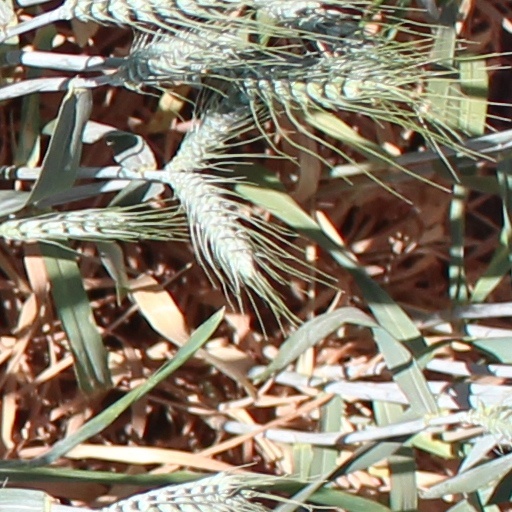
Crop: wheat